Kanazawa Castle

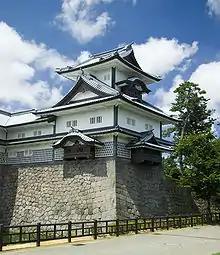
Kanazawa Castle showing the Hashizume-mon Tsuzuki Yagura watchtower, Hashizume-ichi-no-mon Gate, and moat

During the late Muromachi period, the "Ikkō-ikki", followers of the teachings of priest Rennyo, of the Jōdo Shinshū sect, displaced the official governors of Kaga Province, the Togashi clan, and established a kind of theocratic republic later known as "The Peasants' Kingdom". Their principal stronghold was the Kanazawa Gobō, a fortified temple complex on the tip of the Kodatsuno Ridge. Backed by high hills and flanked on two sides by rivers, it was a natural fortress, around which a castle town developed. This was the start of what would become the city of Kanazawa. In 1580, Oda Nobunaga sent his general Sakuma Morimasa to conquer Kaga Province. He was subsequently awarded with the province as his fief and started work on the moats and the layout of the surrounding castle town; however, he sided with Shibata Katsuie after the assassination of Nobunaga and was defeated by the forces of Toyotomi Hideyoshi, led by Maeda Toshiie in the Battle of Shizugatake of 1583.